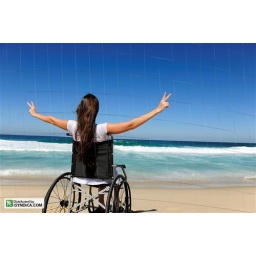
happy disabled woman in wheelchair outdoors beach showing victory sign